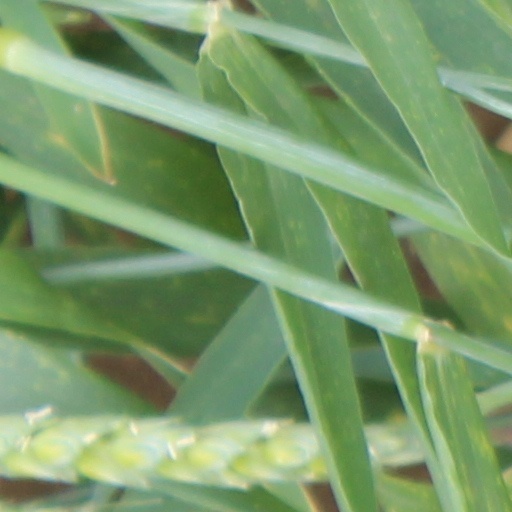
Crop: wheat